History of the Mamluk Sultanate

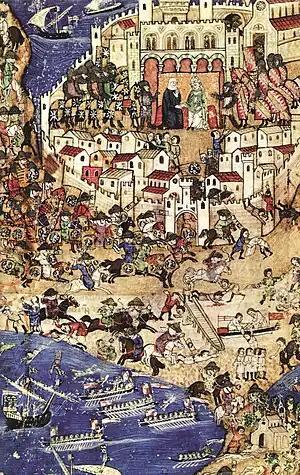
The siege of Tripoli, led against the Crusaders by the Mamluks of Qalawun in 1289

Baybars rebuilt the Bahriyya's former headquarters in Roda Island and put Qalawun, one of his most senior associates, in command of it. In 1263, Baybars deposed al-Mughith of al-Karak based on allegations of collaboration with the Mongol Ilkhanate of Persia, and thereby consolidated his authority over Islamic Syria. During his early reign and at heavy expenditure, Baybars rebuilt and stringently trained the Mamluk army, which grew from 10,000 cavalry to 40,000, with a 4,000-strong royal guard at its core. The new force was rigidly disciplined and highly trained in horsemanship, swordsmanship and archery. Baybars's military and administrative reforms cemented the power of the Mamluk state.